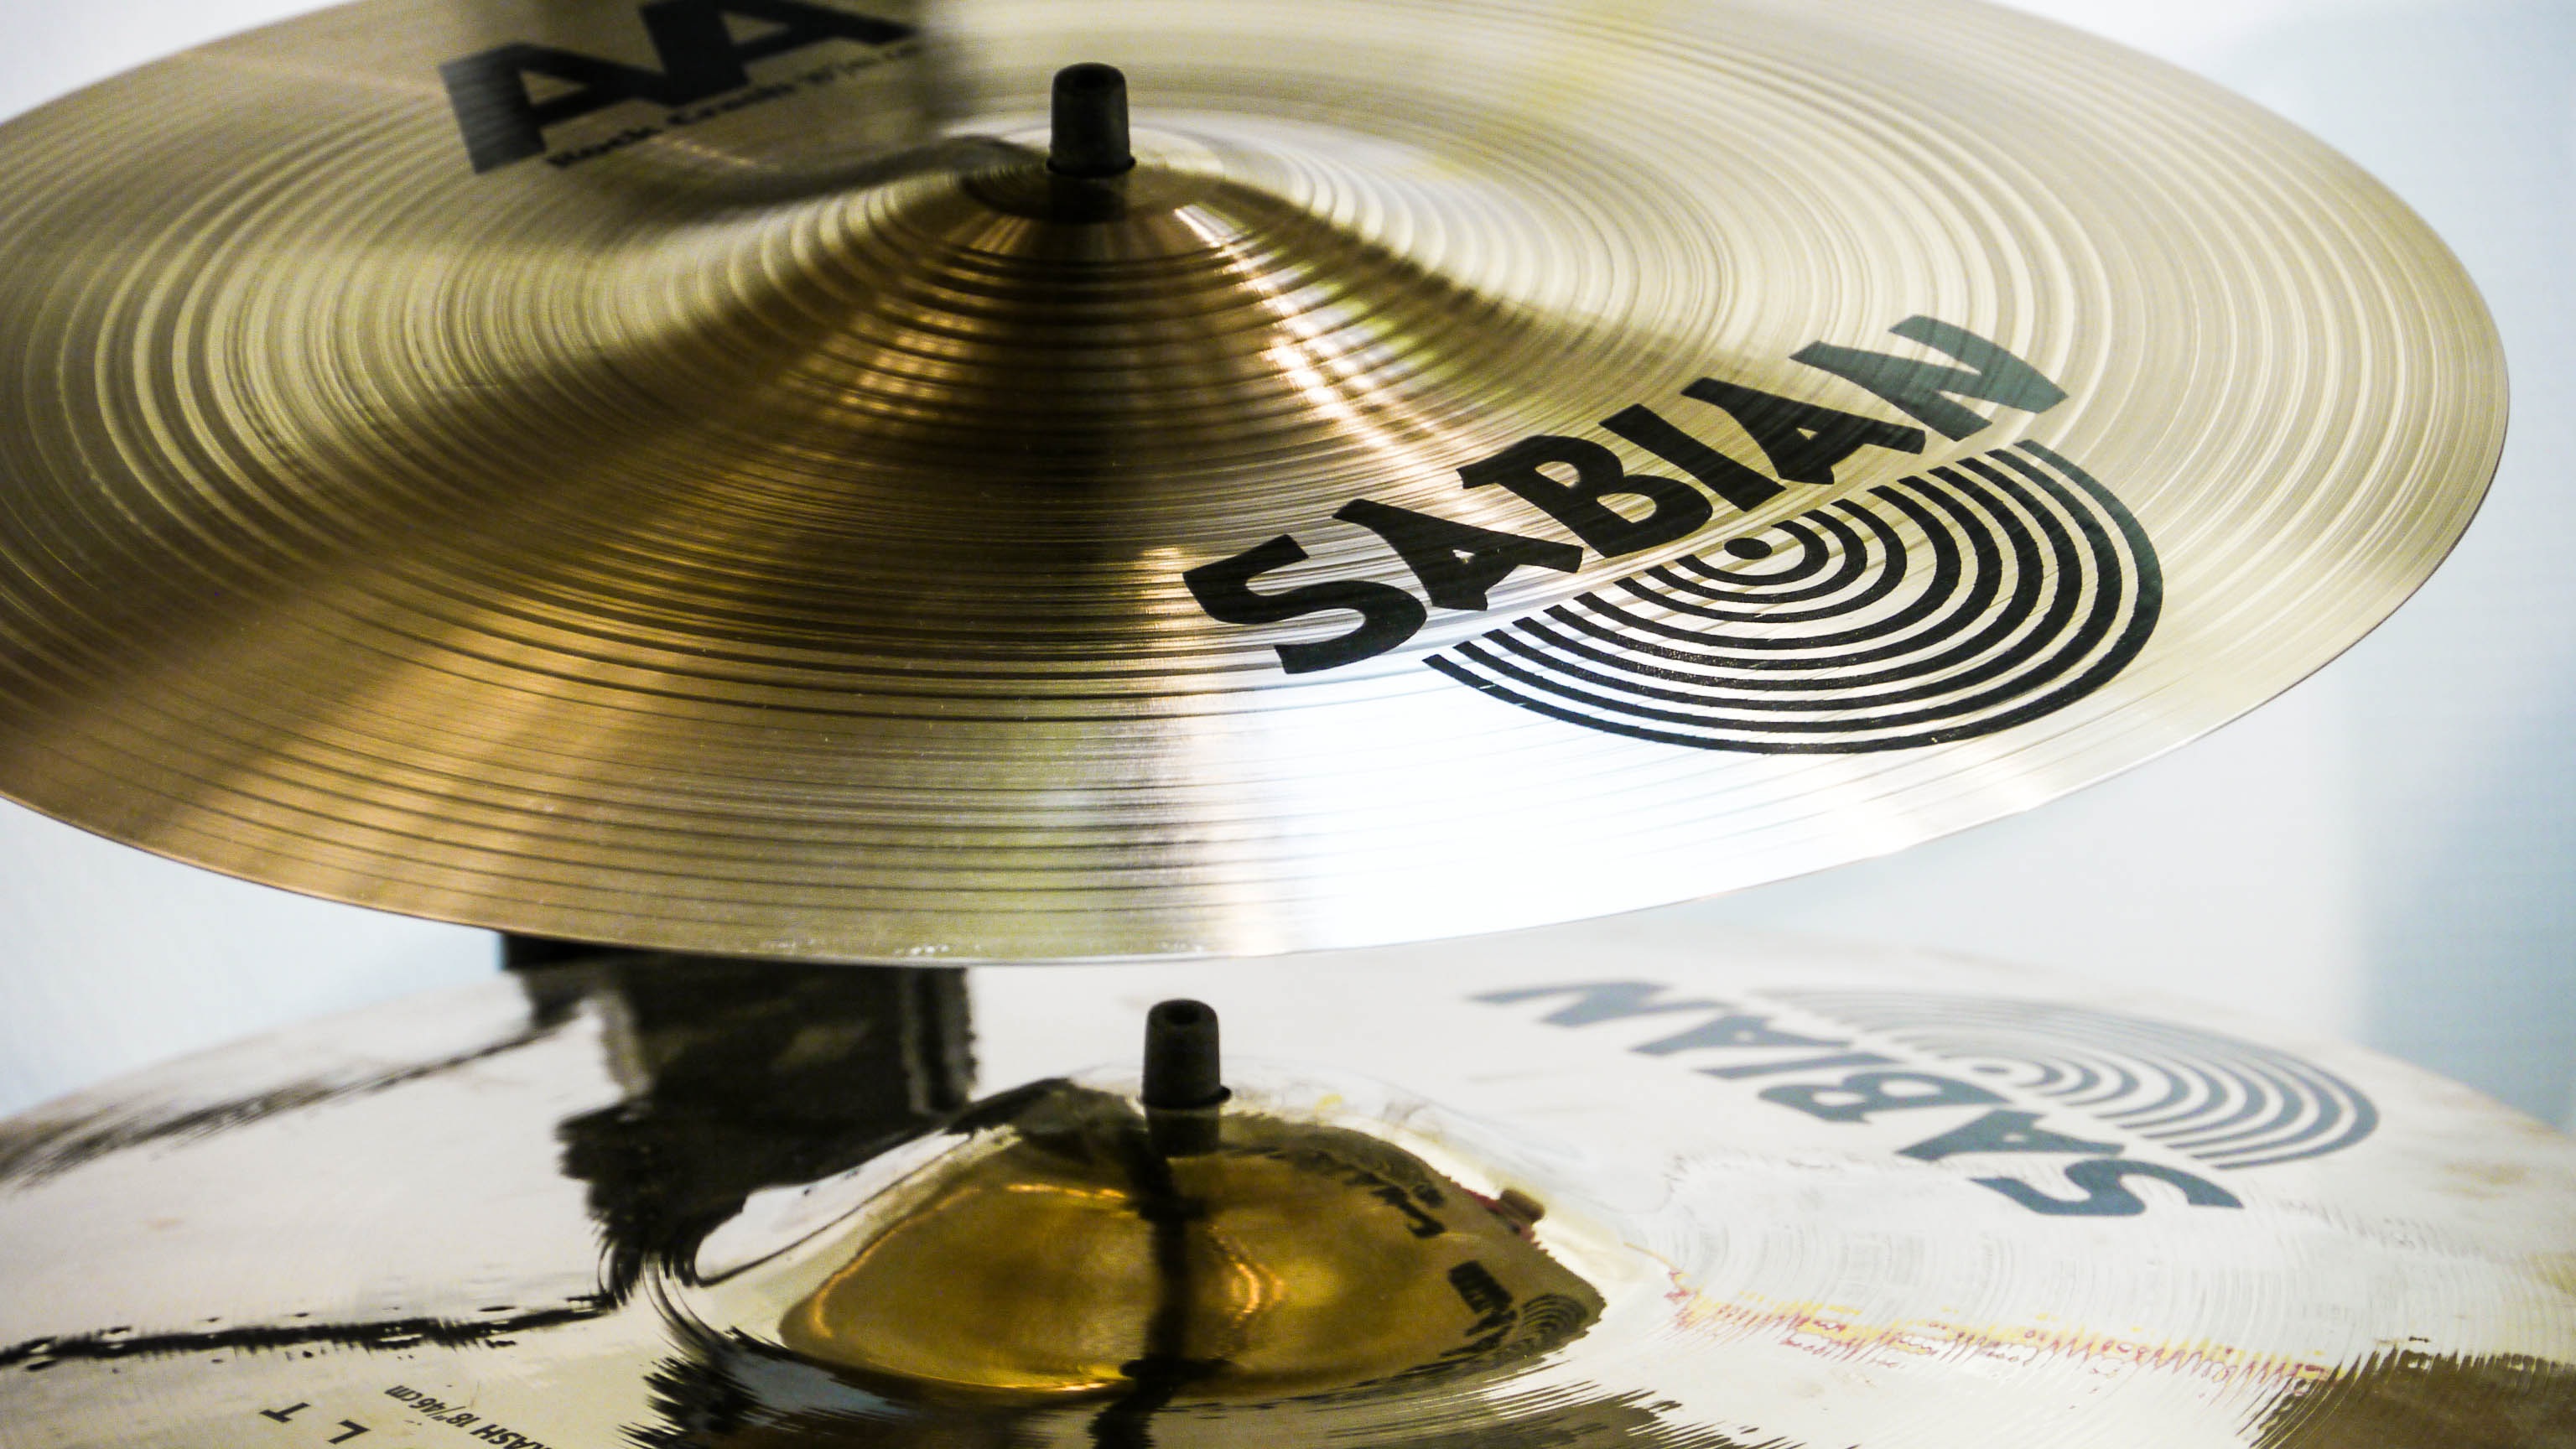
rock, musical instrument, percussion, battery, drums, instruments, cymbal